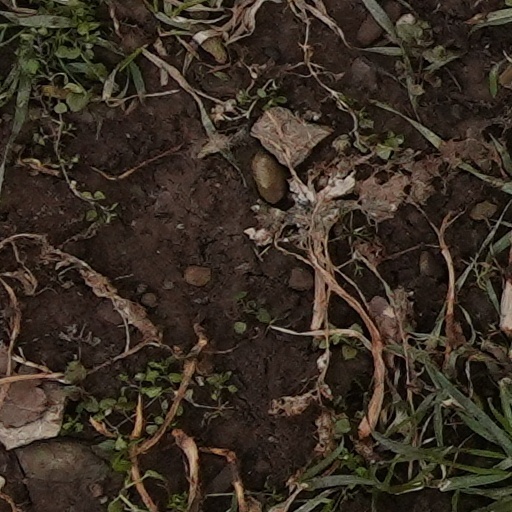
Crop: wheat